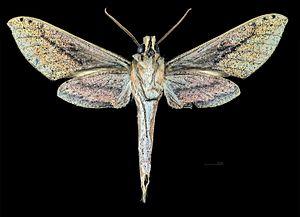
Xylophanes isaon est une espèce de lépidoptères de la famille des Sphingidae, de la sous-famille des Macroglossinae, tribu des Macroglossini, sous-tribu des Choerocampina, et du genre Xylophanes.